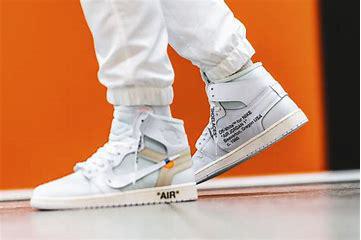
Brand: Jordan
Model: Off-White